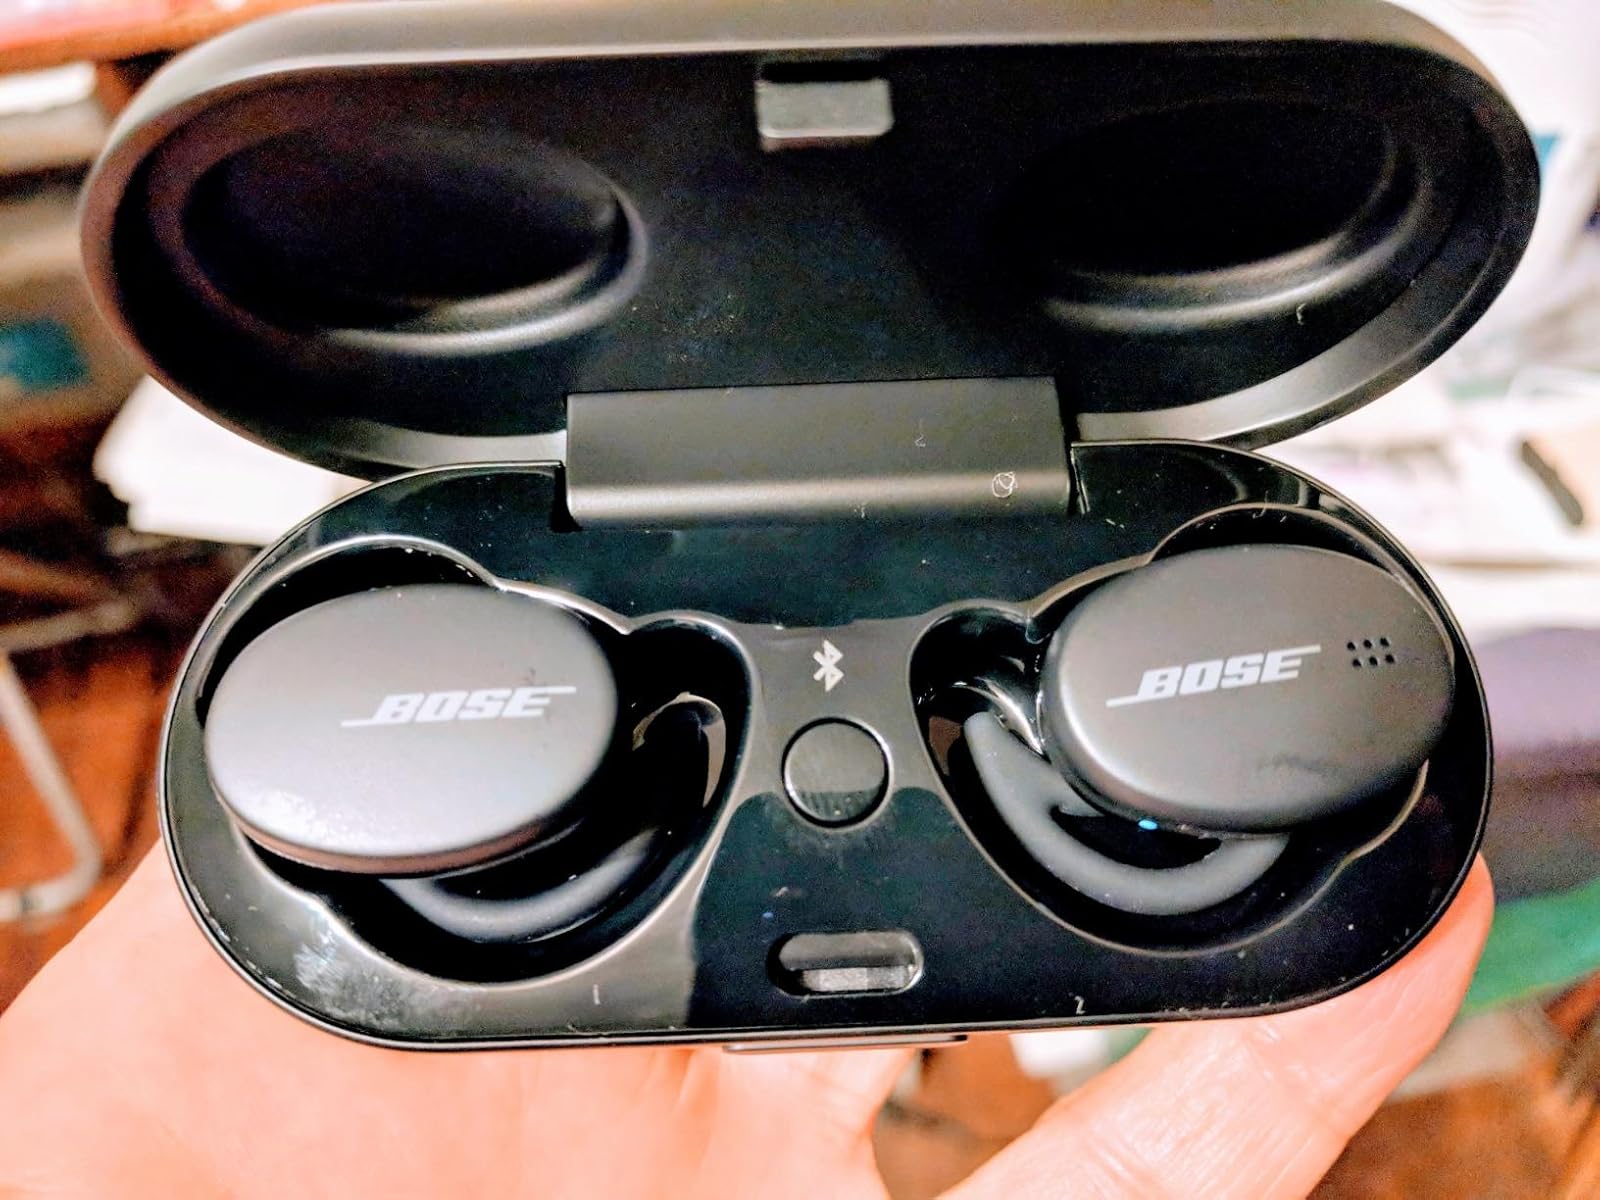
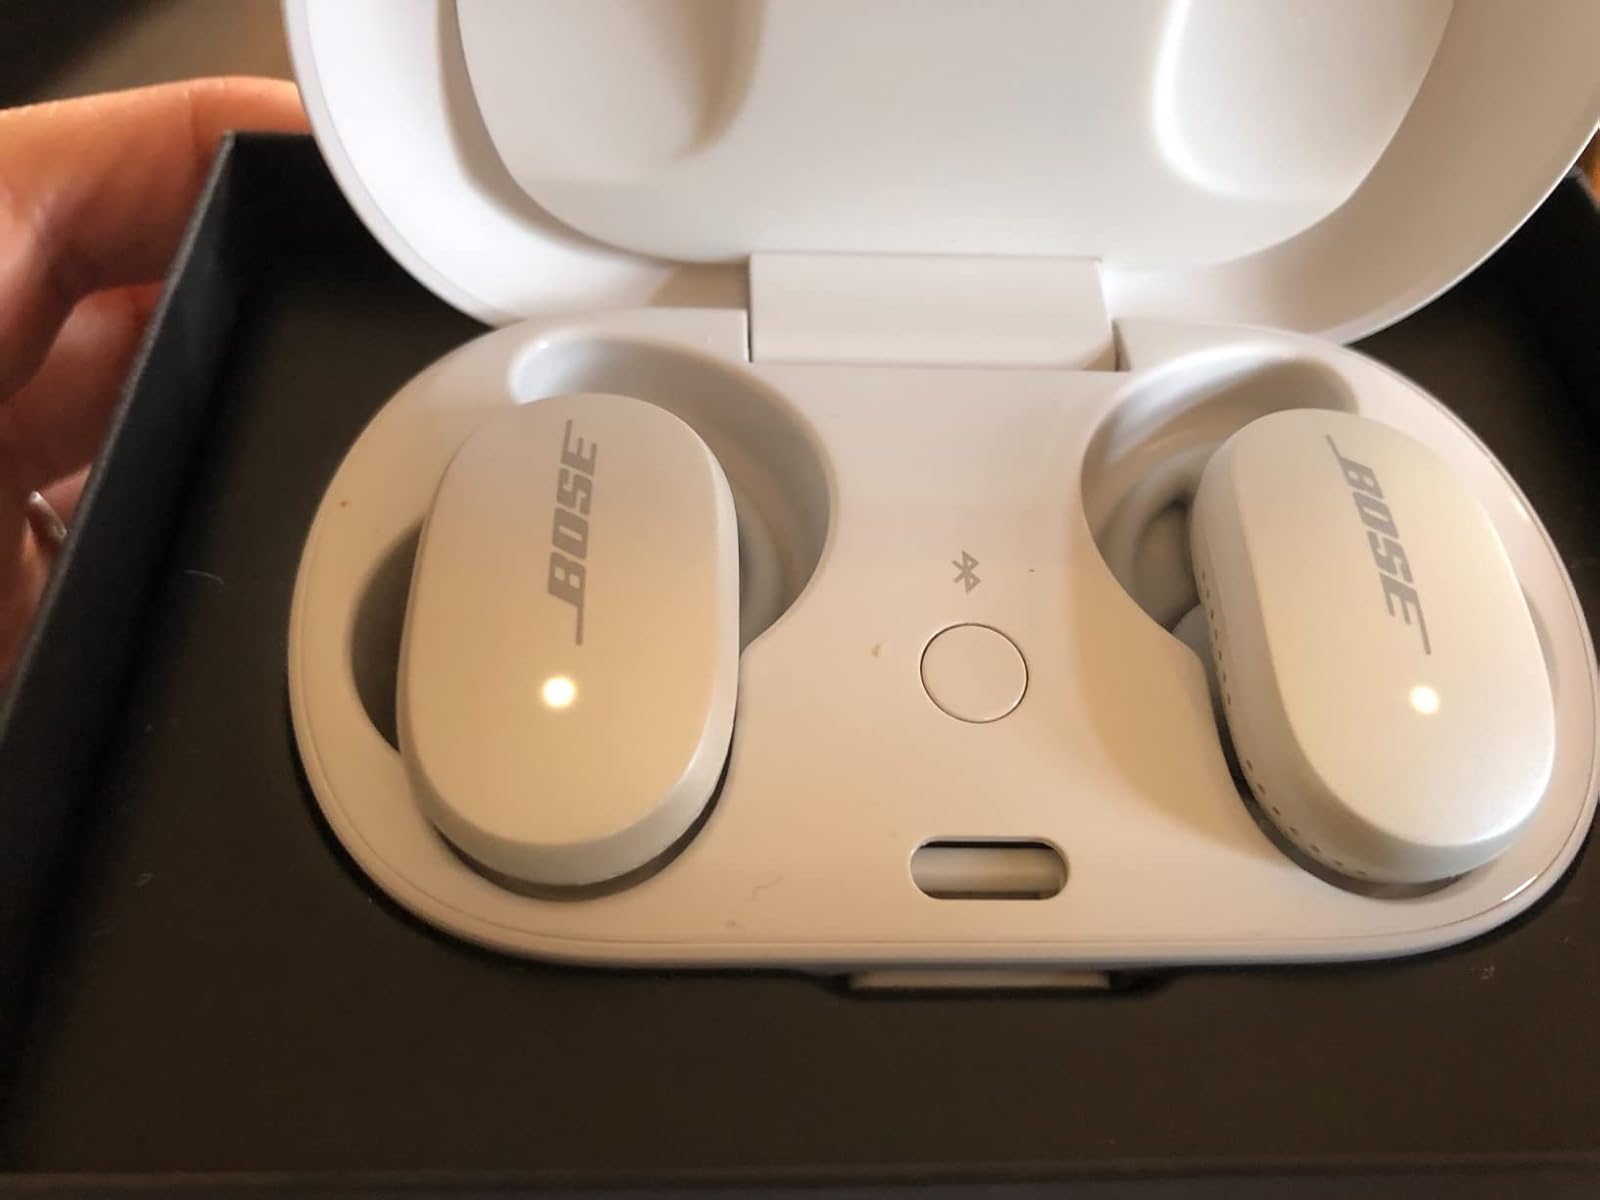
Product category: earbuds
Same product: no